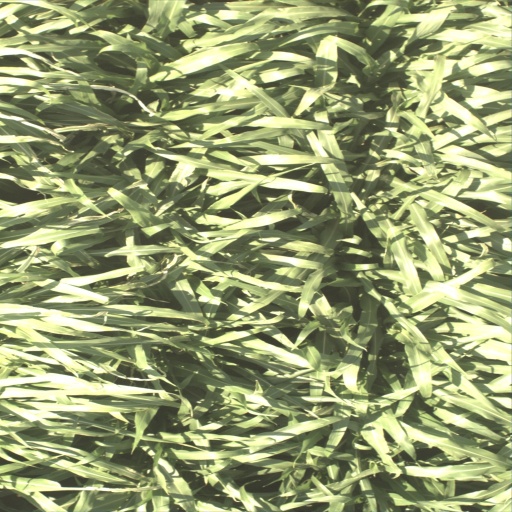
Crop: sorghum